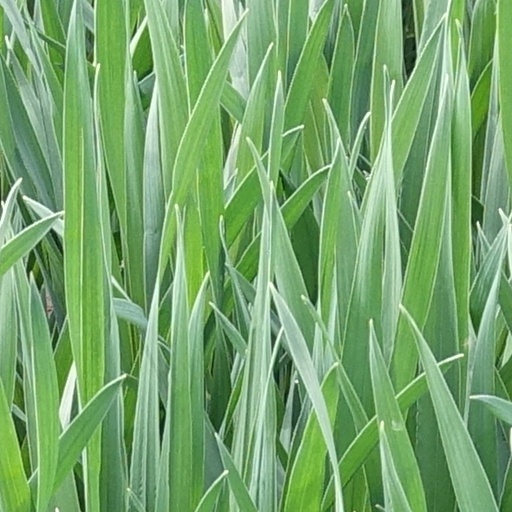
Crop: wheat